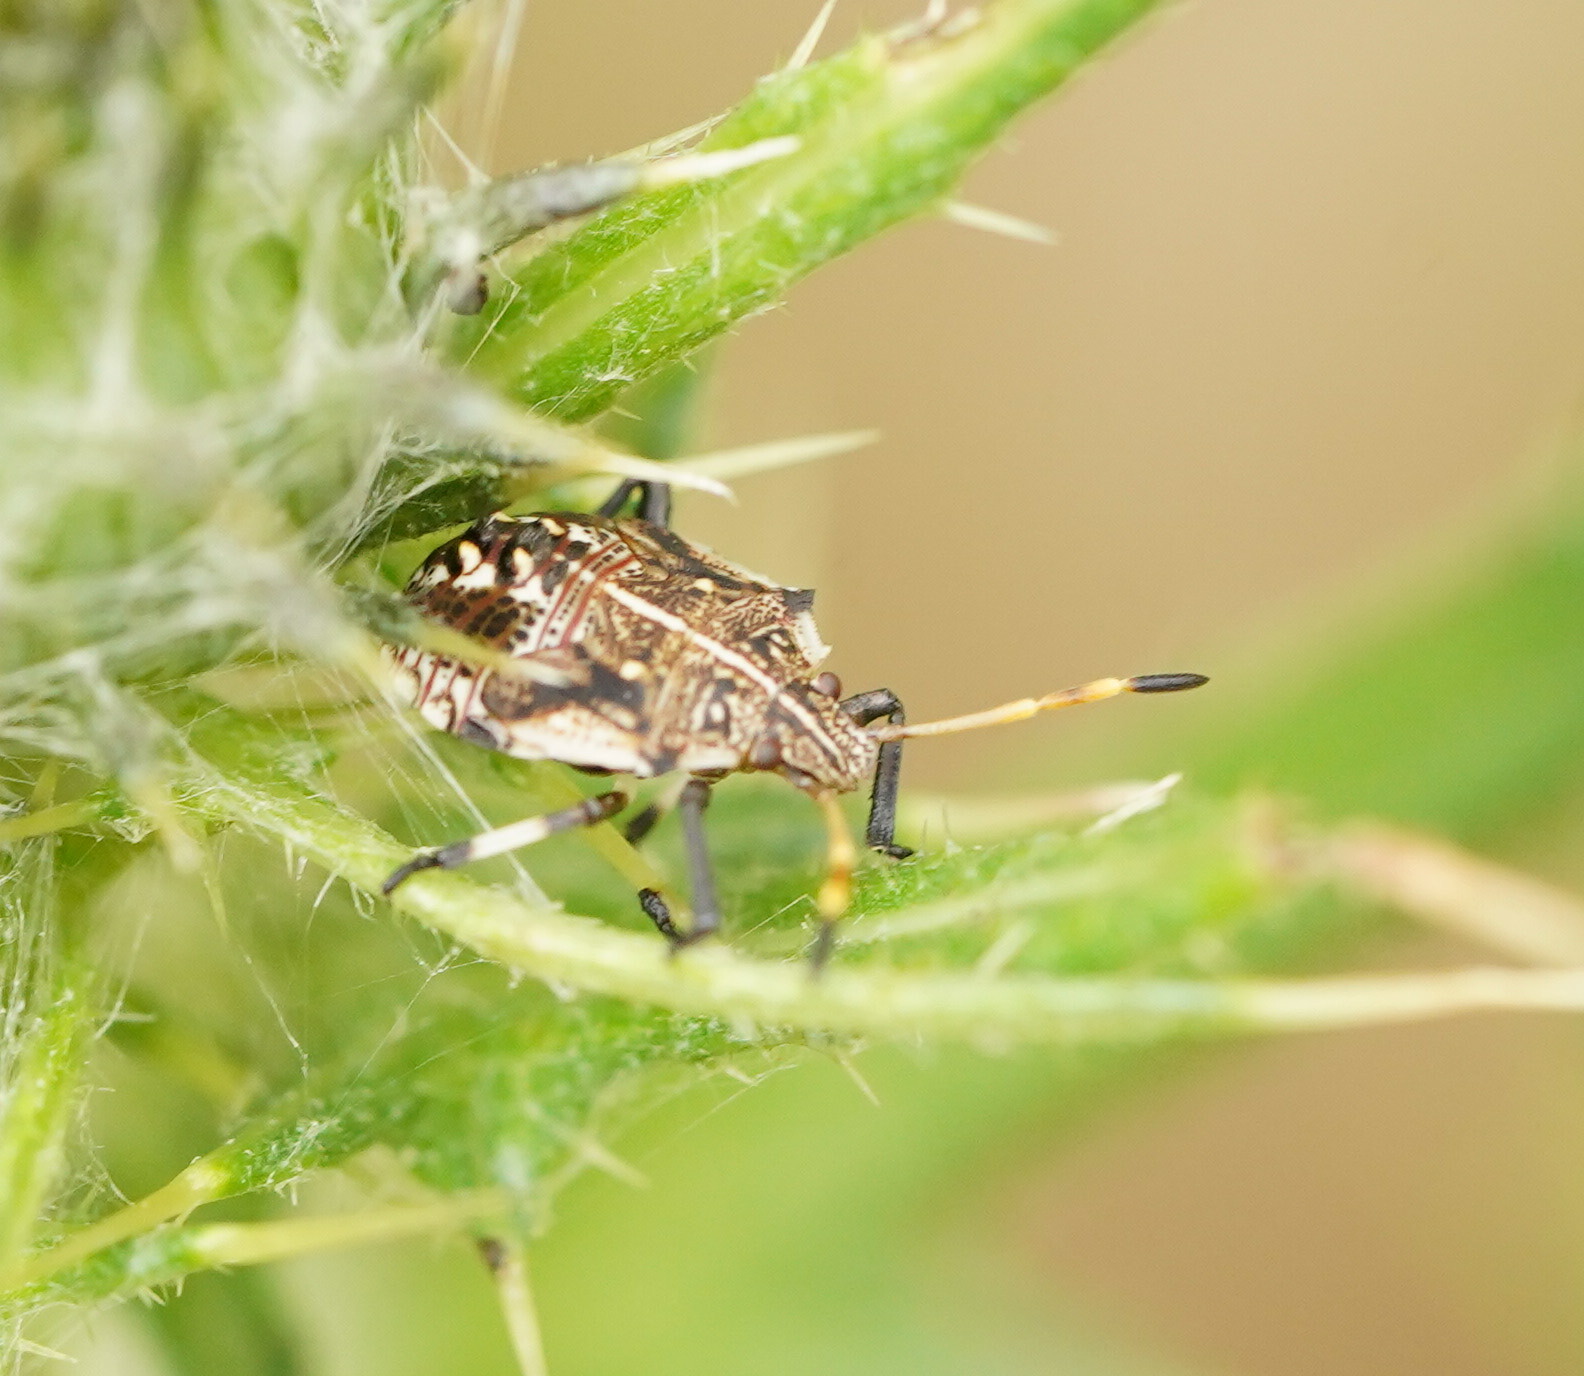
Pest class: stink_bug